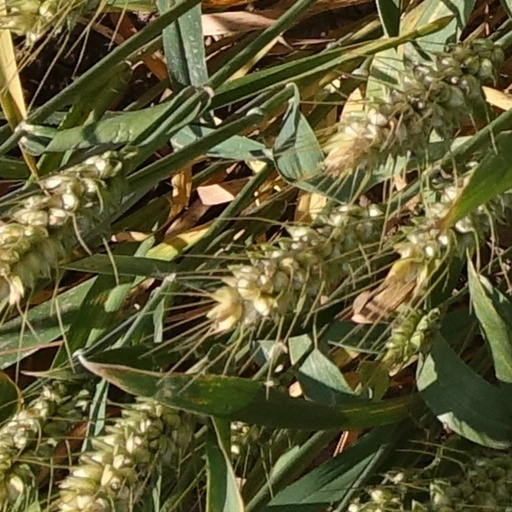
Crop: wheat